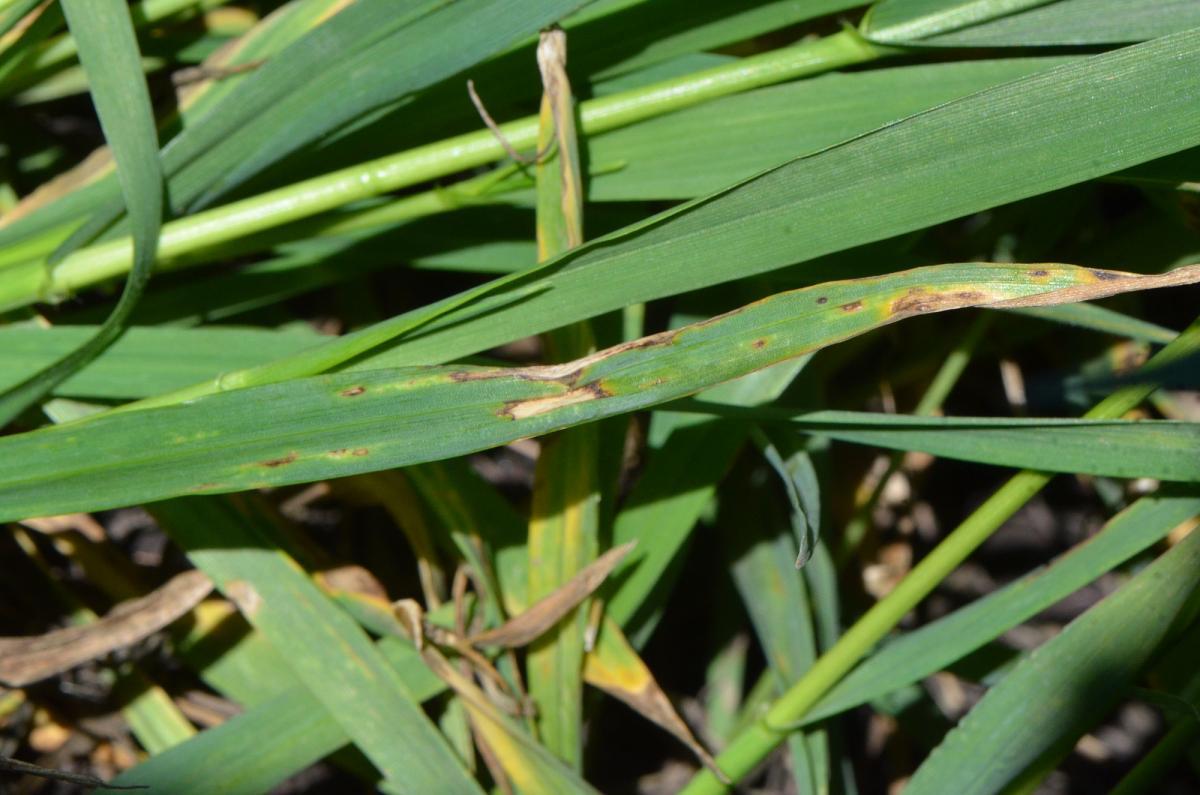
Plant: Wheat
Disease: wheat septoria blotch